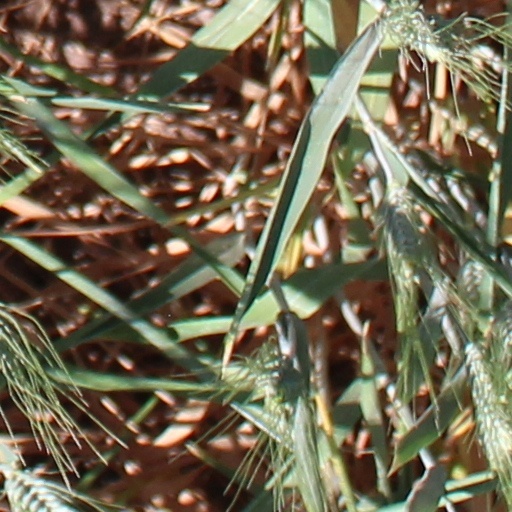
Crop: wheat